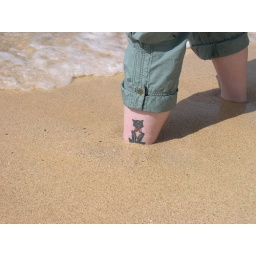
Jenni's newest cat sits in the sand on Poipu Beach, Kauai, HI